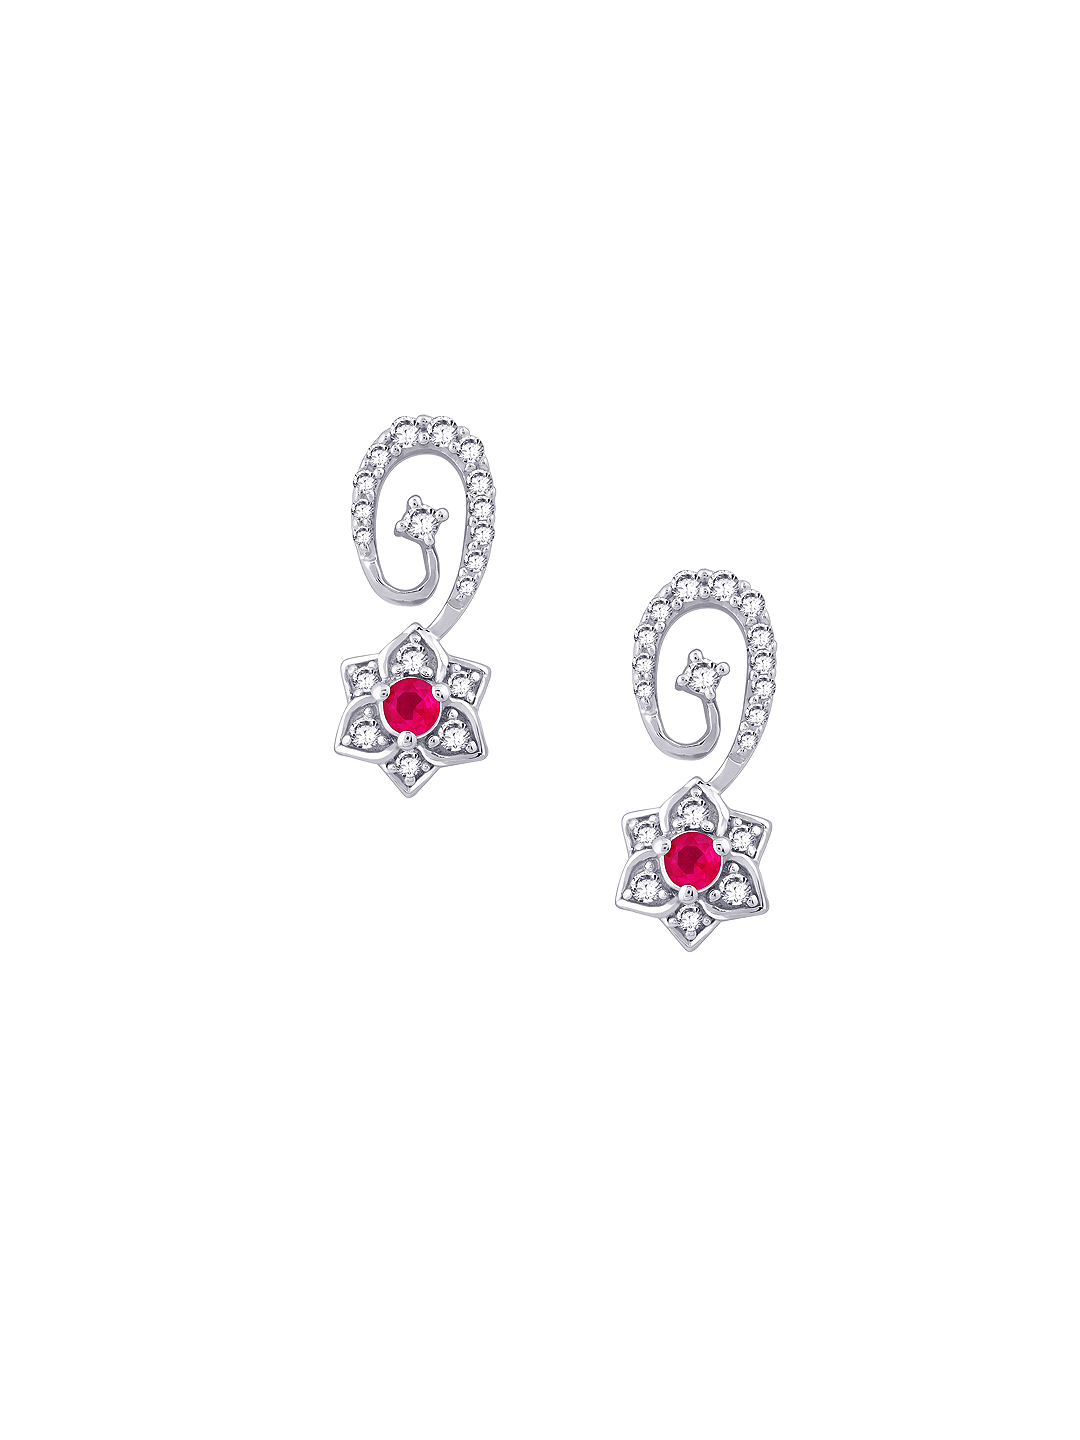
Lucera Women Silver Earrings
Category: Accessories / Jewellery / Earrings
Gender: Women
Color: Silver
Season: Summer 2012
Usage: Casual